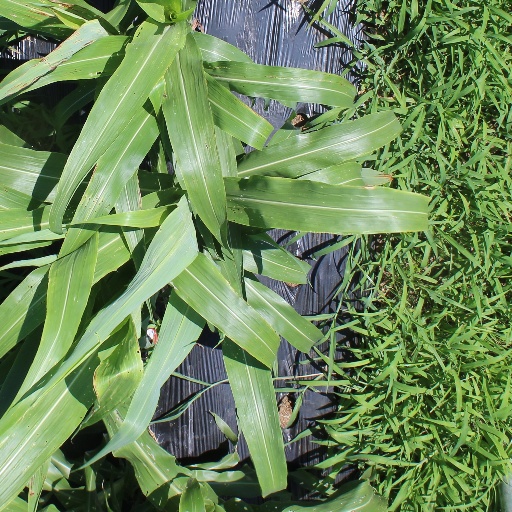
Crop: sorghum